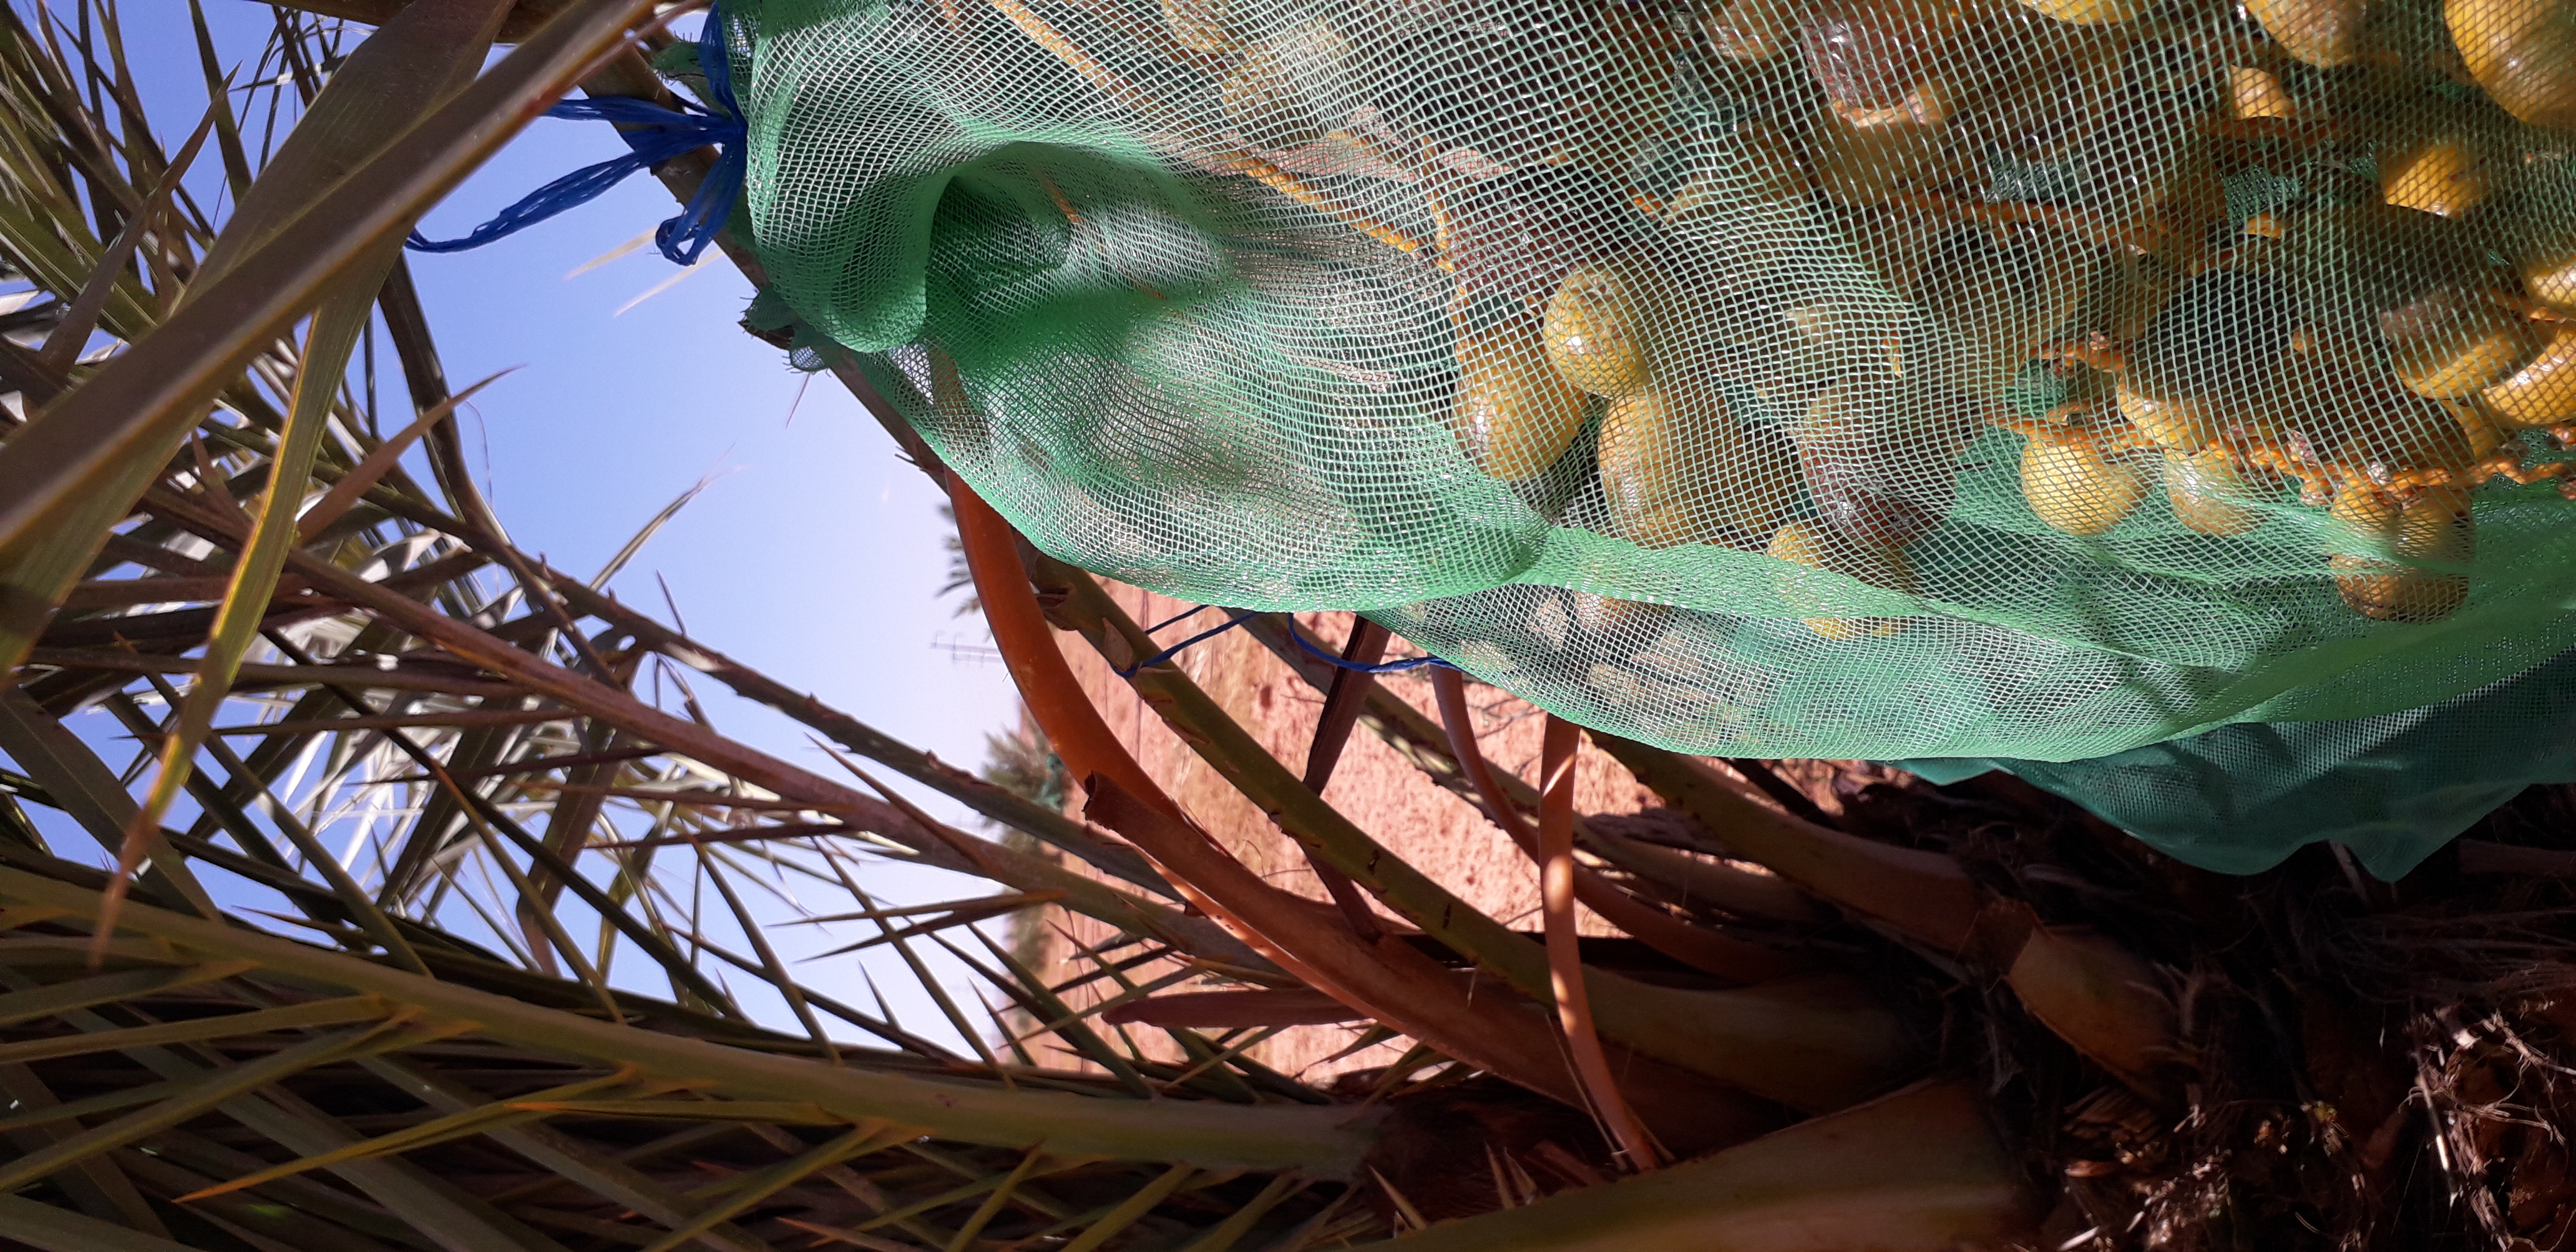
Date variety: Boufagous